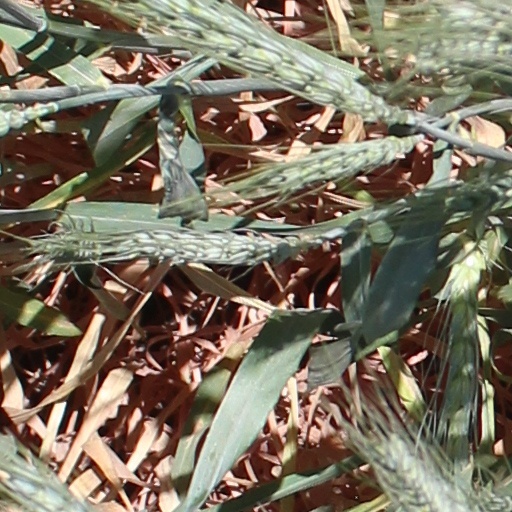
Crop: wheat